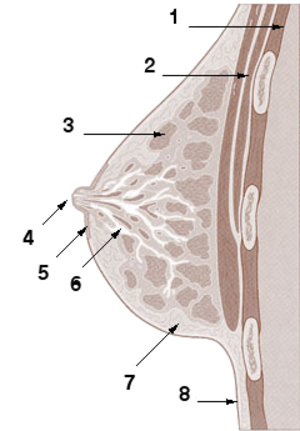
Bryst / Anatomi
Kvindebrystets anatomi